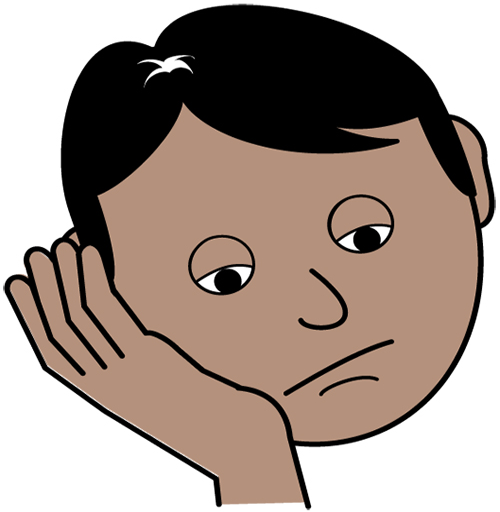
a man with his head in his hands looking sad .